Transportation in Kern County, California

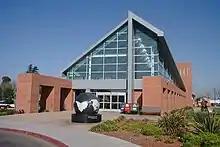
Bakersfield Amtrak Station in downtown

Kern County is served by Union Pacific and BNSF; both are class-1 railroads. Both railroads parallel each other north of Bakersfield through the San Joaquin Valley. Within the county, Union Pacific follows SR 99, while BNSF follows SR 43. The distance between the two railroads average about 16 miles. South of Bakersfield, both railroads must use the route over the Tehachapi Mountains. This route is owned by Union Pacific, but BNSF has trackage rights over it. This segment is the busiest single line route in the world.